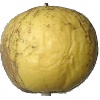
Label: Apple Golden 1